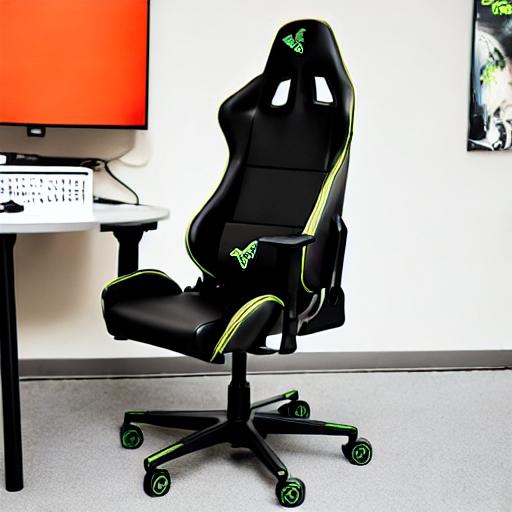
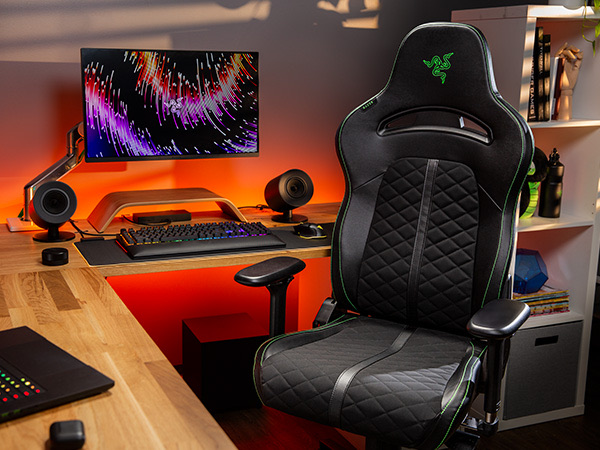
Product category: items_chair
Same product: no